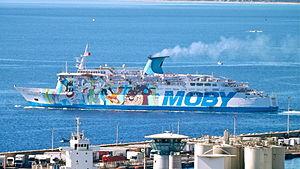
le Moby Fantasy à la sortie du port de Bastia.
Le Moby Fantasy est un ferry de la compagnie de navigation italienne Moby Lines. Construit de 1974 à 1976 aux chantiers Union Naval de Levante de Valence pour la compagnie nationale espagnole Trasmediterranea, il portait à l'origine le nom de Manuel Soto. Mis en service en mai 1976 entre l'Espagne continentale et les îles Canaries, il est à l'époque, avec son jumeau le J.J. Sister, l'un des car-ferries les plus modernes et les plus luxueux de la Méditerranée. Vendu en 1992 à l'armateur italien Moby Lines, il est renommé Moby Fantasy et affecté dans un premier temps entre l'Italie continentale et la Corse puis vers la Sardaigne. Premier navire à arborer les couleurs de Moby Lines, succédant à l'ancienne Nav. Ar. Ma. Lines, il naviguera pour celle-ci jusqu'à son retrait du service à l'issue de la saison estivale 2012. À la fin de l'année 2013, il est échoué sur les plages d'Aliağa en Turquie et démoli.